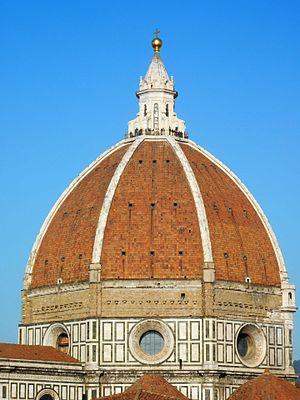
En architecture, un dôme est un toit galbé de forme circulaire ou elliptique